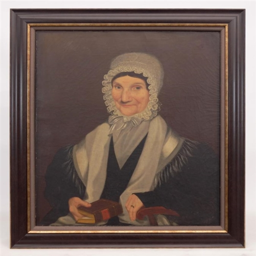
portrait of a woman with book